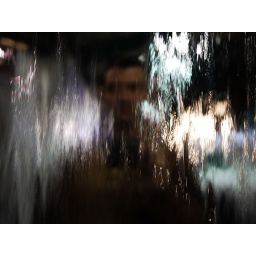
self portrait in the running water